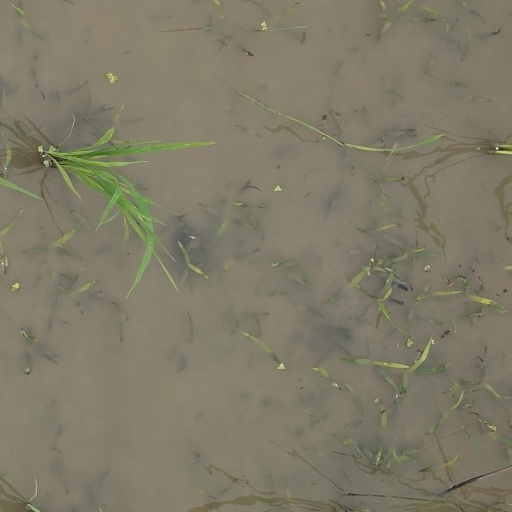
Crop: rice